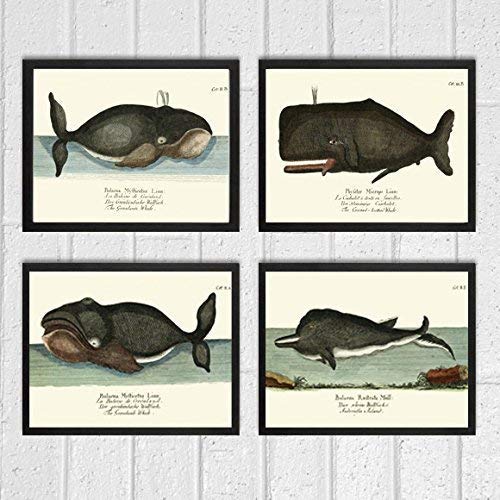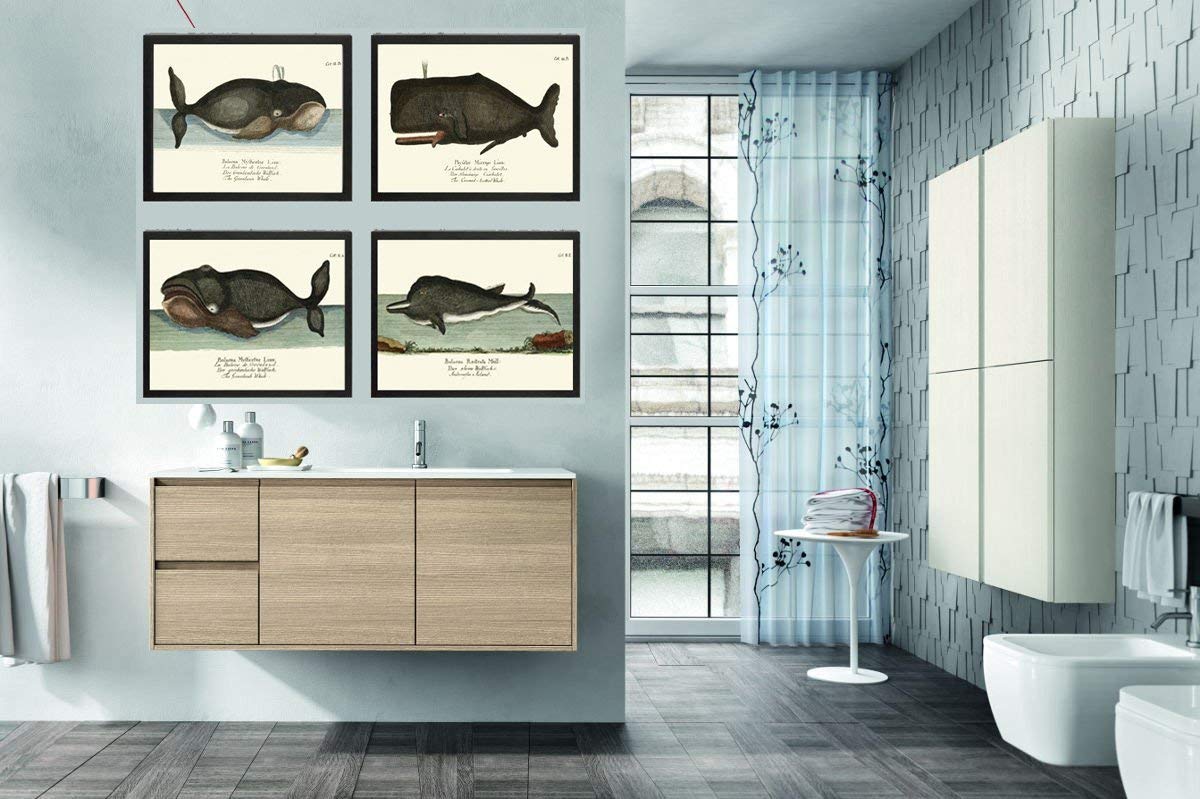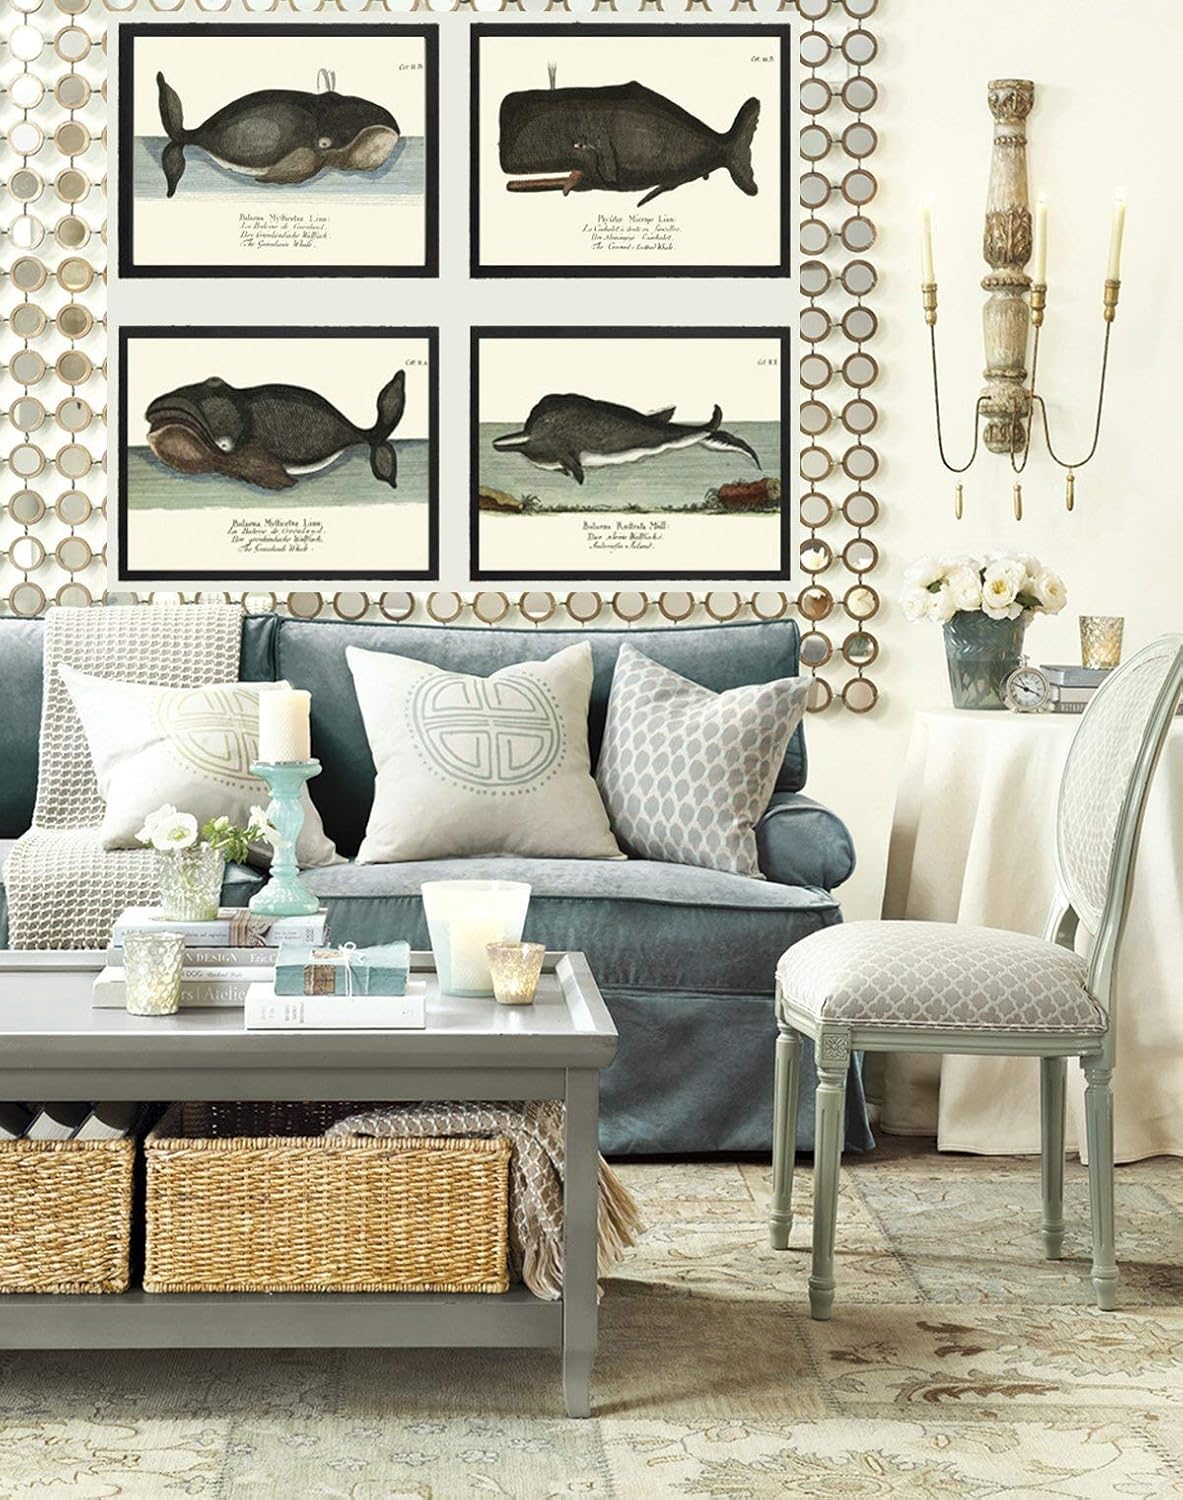
Bathroom Wall Art Whale Print Set of 4 Antique Beautiful Ocean Sea Marine Nature Colored Natural Science Chart Illustration Home Wall Decor Unframed GNT
Category: Handmade
Beautiful set of 4 prints unframed based on antique illustrations from 1746. Wonderful details, colors and natural history feel. We offer largest in the country selection of the nature and botanical prints, please browse our selection to bring nature into your home! Frame is not included, but it gives an example of how beautiful the prints can look framed. You can also see examples of print galleries - groupings of prints looks just wonderful! Please remember that colors may vary due to your own monitor settings.
Features: INSPIRED BY VINTAGE BOTANICAL STUDIES - These botanical prints are from antique and vintage books by famous naturalists which we carefully selected for our beautifuly matching print sets. The print set is ideal for matching with any interior of your living room, bedroom, dining room, library, hallway or any place that you would like to decorate with the beautiful nature prints. | THE PRINT SET IS A GREAT WAY TO ADD A DESIGNER TOUGH TO YOUR INTERIOR - The prints are an easy way to add designer touch to your home. You can place all prints on the same wall or break them up into spaces in different rooms. Each print in this set is available in standard sizes 4x6, 5x7, 8x10, 11x14, 13x19, or 16x20 inch. based on your selection and comes ready for easy framing. It takes just few minutes to simply place the prints into any standard frames, no professional framing is needed. | GREAT QUALITY - The prints are part of Amazon Handmade program and each one is printed by me. The product is unique and not commercial. Every botanical print passes the quality inspection to minimize misprints and order defects. The prints are printed on high quality professional artist archival matte paper. Natural ivory background. Watermarks will not appear on the prints. | A GREAT GIFT - The art prints will make a great gift for friends and family for a birthday, Mother's day, Holiday, housewarming, graduation, or any special occasion. | VERSATILITY - Having several print sets allows easy change of the decor for different seasons using same frames. To update the decor for a different season or occasion, just insert different print set into the same frames storing the previous print set for the future.Please take a look at our store for more beautiful prints.